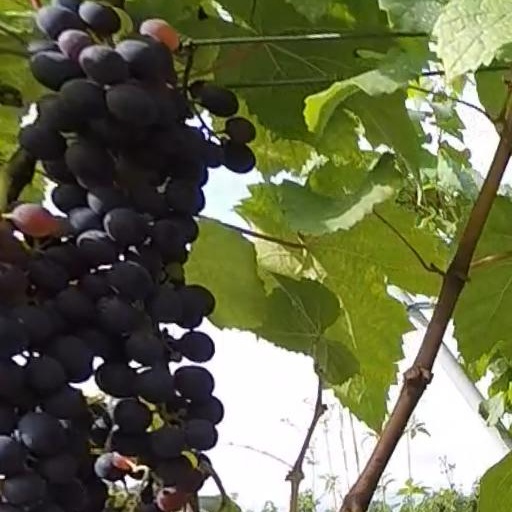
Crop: grape